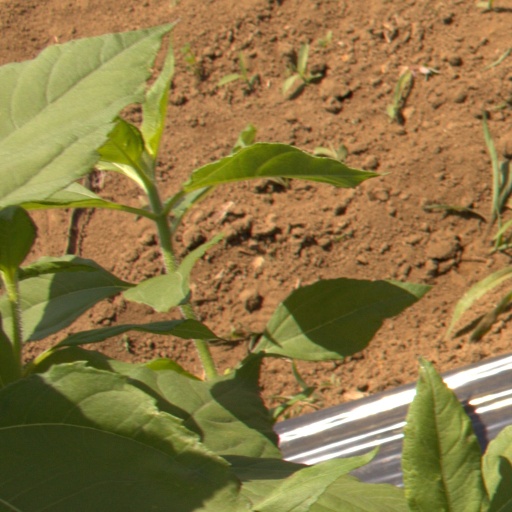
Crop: Jerusalem artichoke